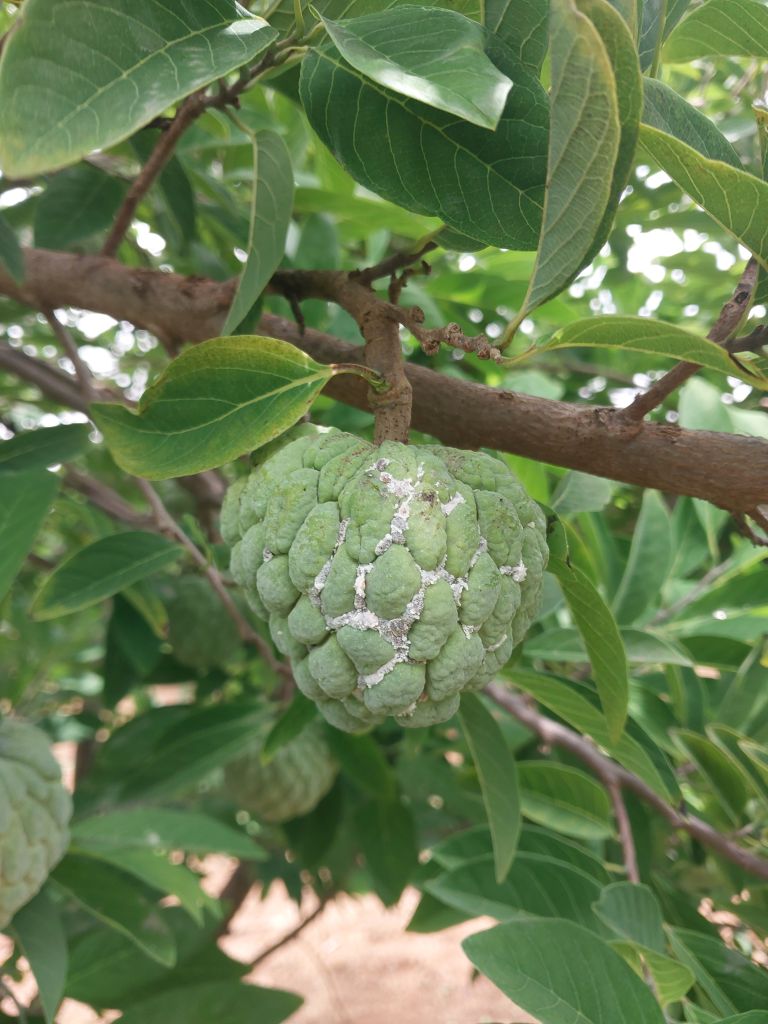
Disease label: Mealy Bug